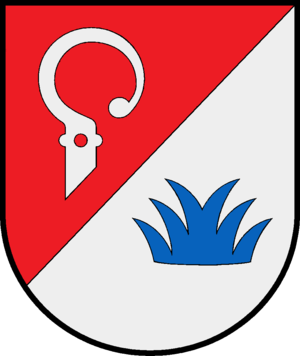
Bendfeld
Coat of arms of Bendfeld
Bendfeld er en by og en kommune i det nordlige Tyskland, beliggende i Amt Probstei i den nordlige del af Kreis Plön. Kreis Plön ligger i den østlige/centrale del af delstaten Slesvig-Holsten.